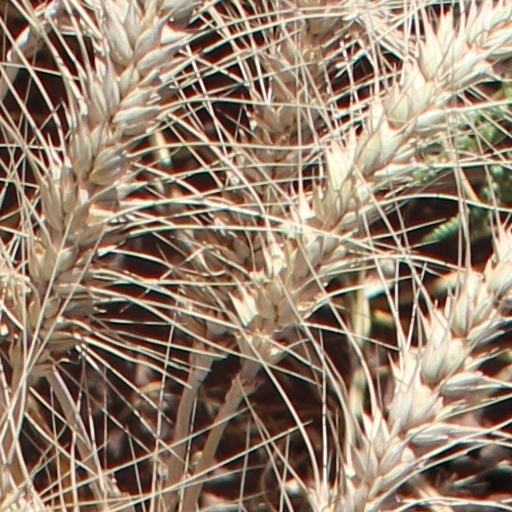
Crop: wheat